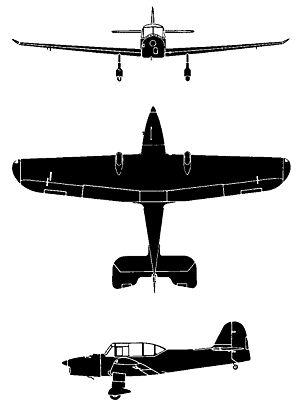
Le Percival P.40 Prentice était un avion militaire de la guerre froide. Avion d'entraînement militaire, il fut construit au Royaume-Uni par Percival Aircraft, Ltd.